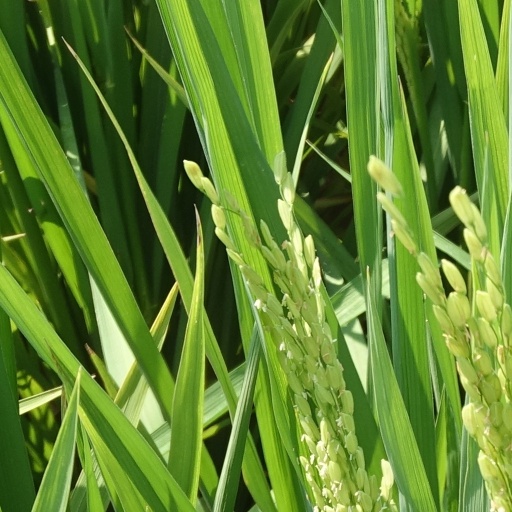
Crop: rice